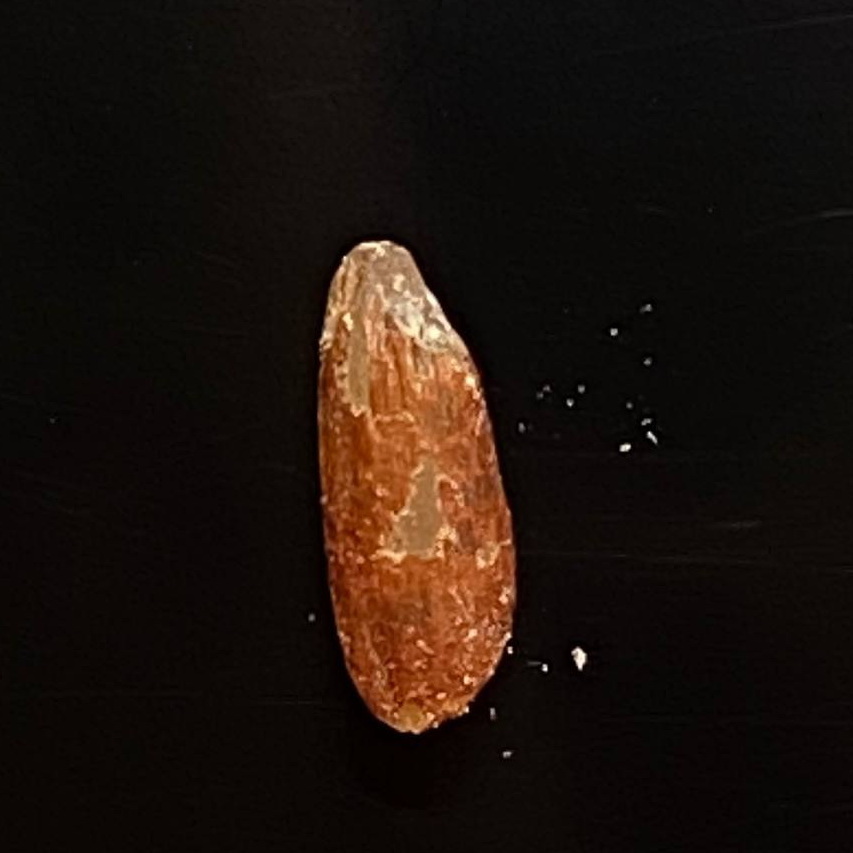
Rice variety: Ganjiya